Barry MacKay (tennis)

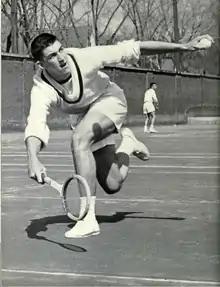
MacKay in Michigan, 1957

Barry MacKay (August 31, 1935 – June 15, 2012) was an American tennis player, tournament director and broadcaster. He was ranked #1 in the U.S. in 1960.